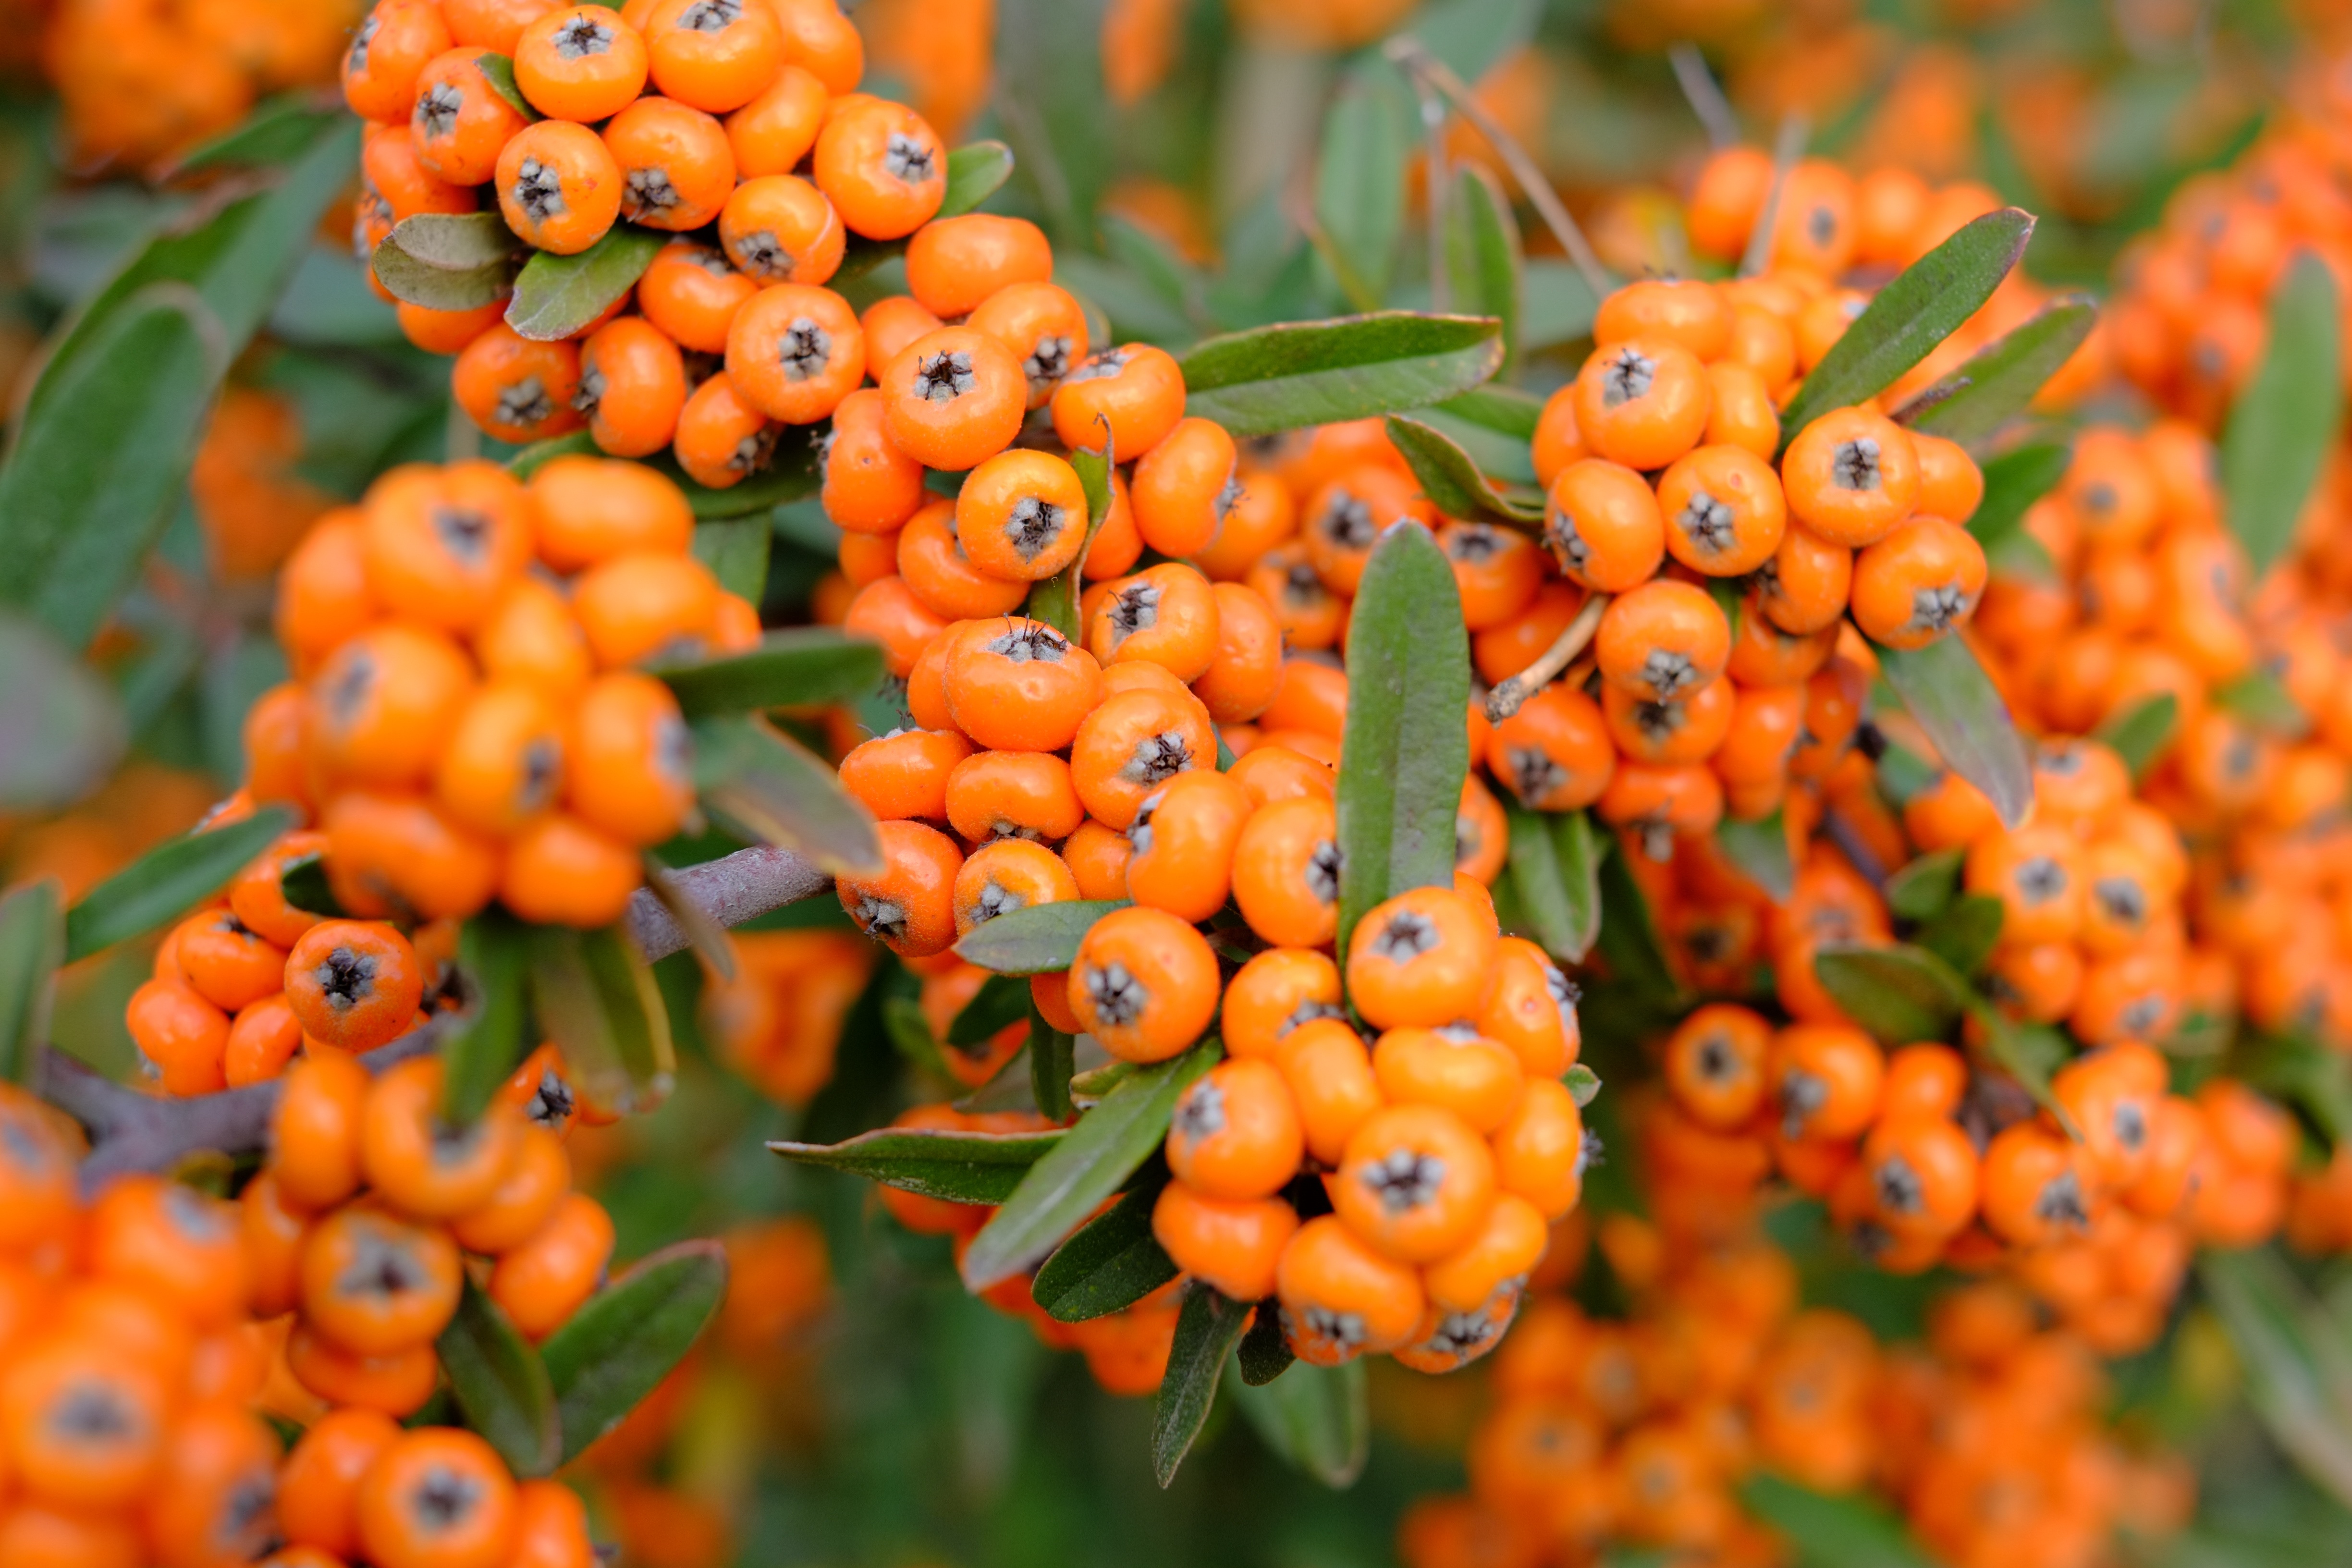
nature, branch, plant, berry, leaf, flower, summer, orange, food, red, produce, color, autumn, fresh, botany, flora, wildflower, close up, shrub, rowan, macro photography, sorbus, flowering plant, rowan berries, cloudberry, land plant, hippophae